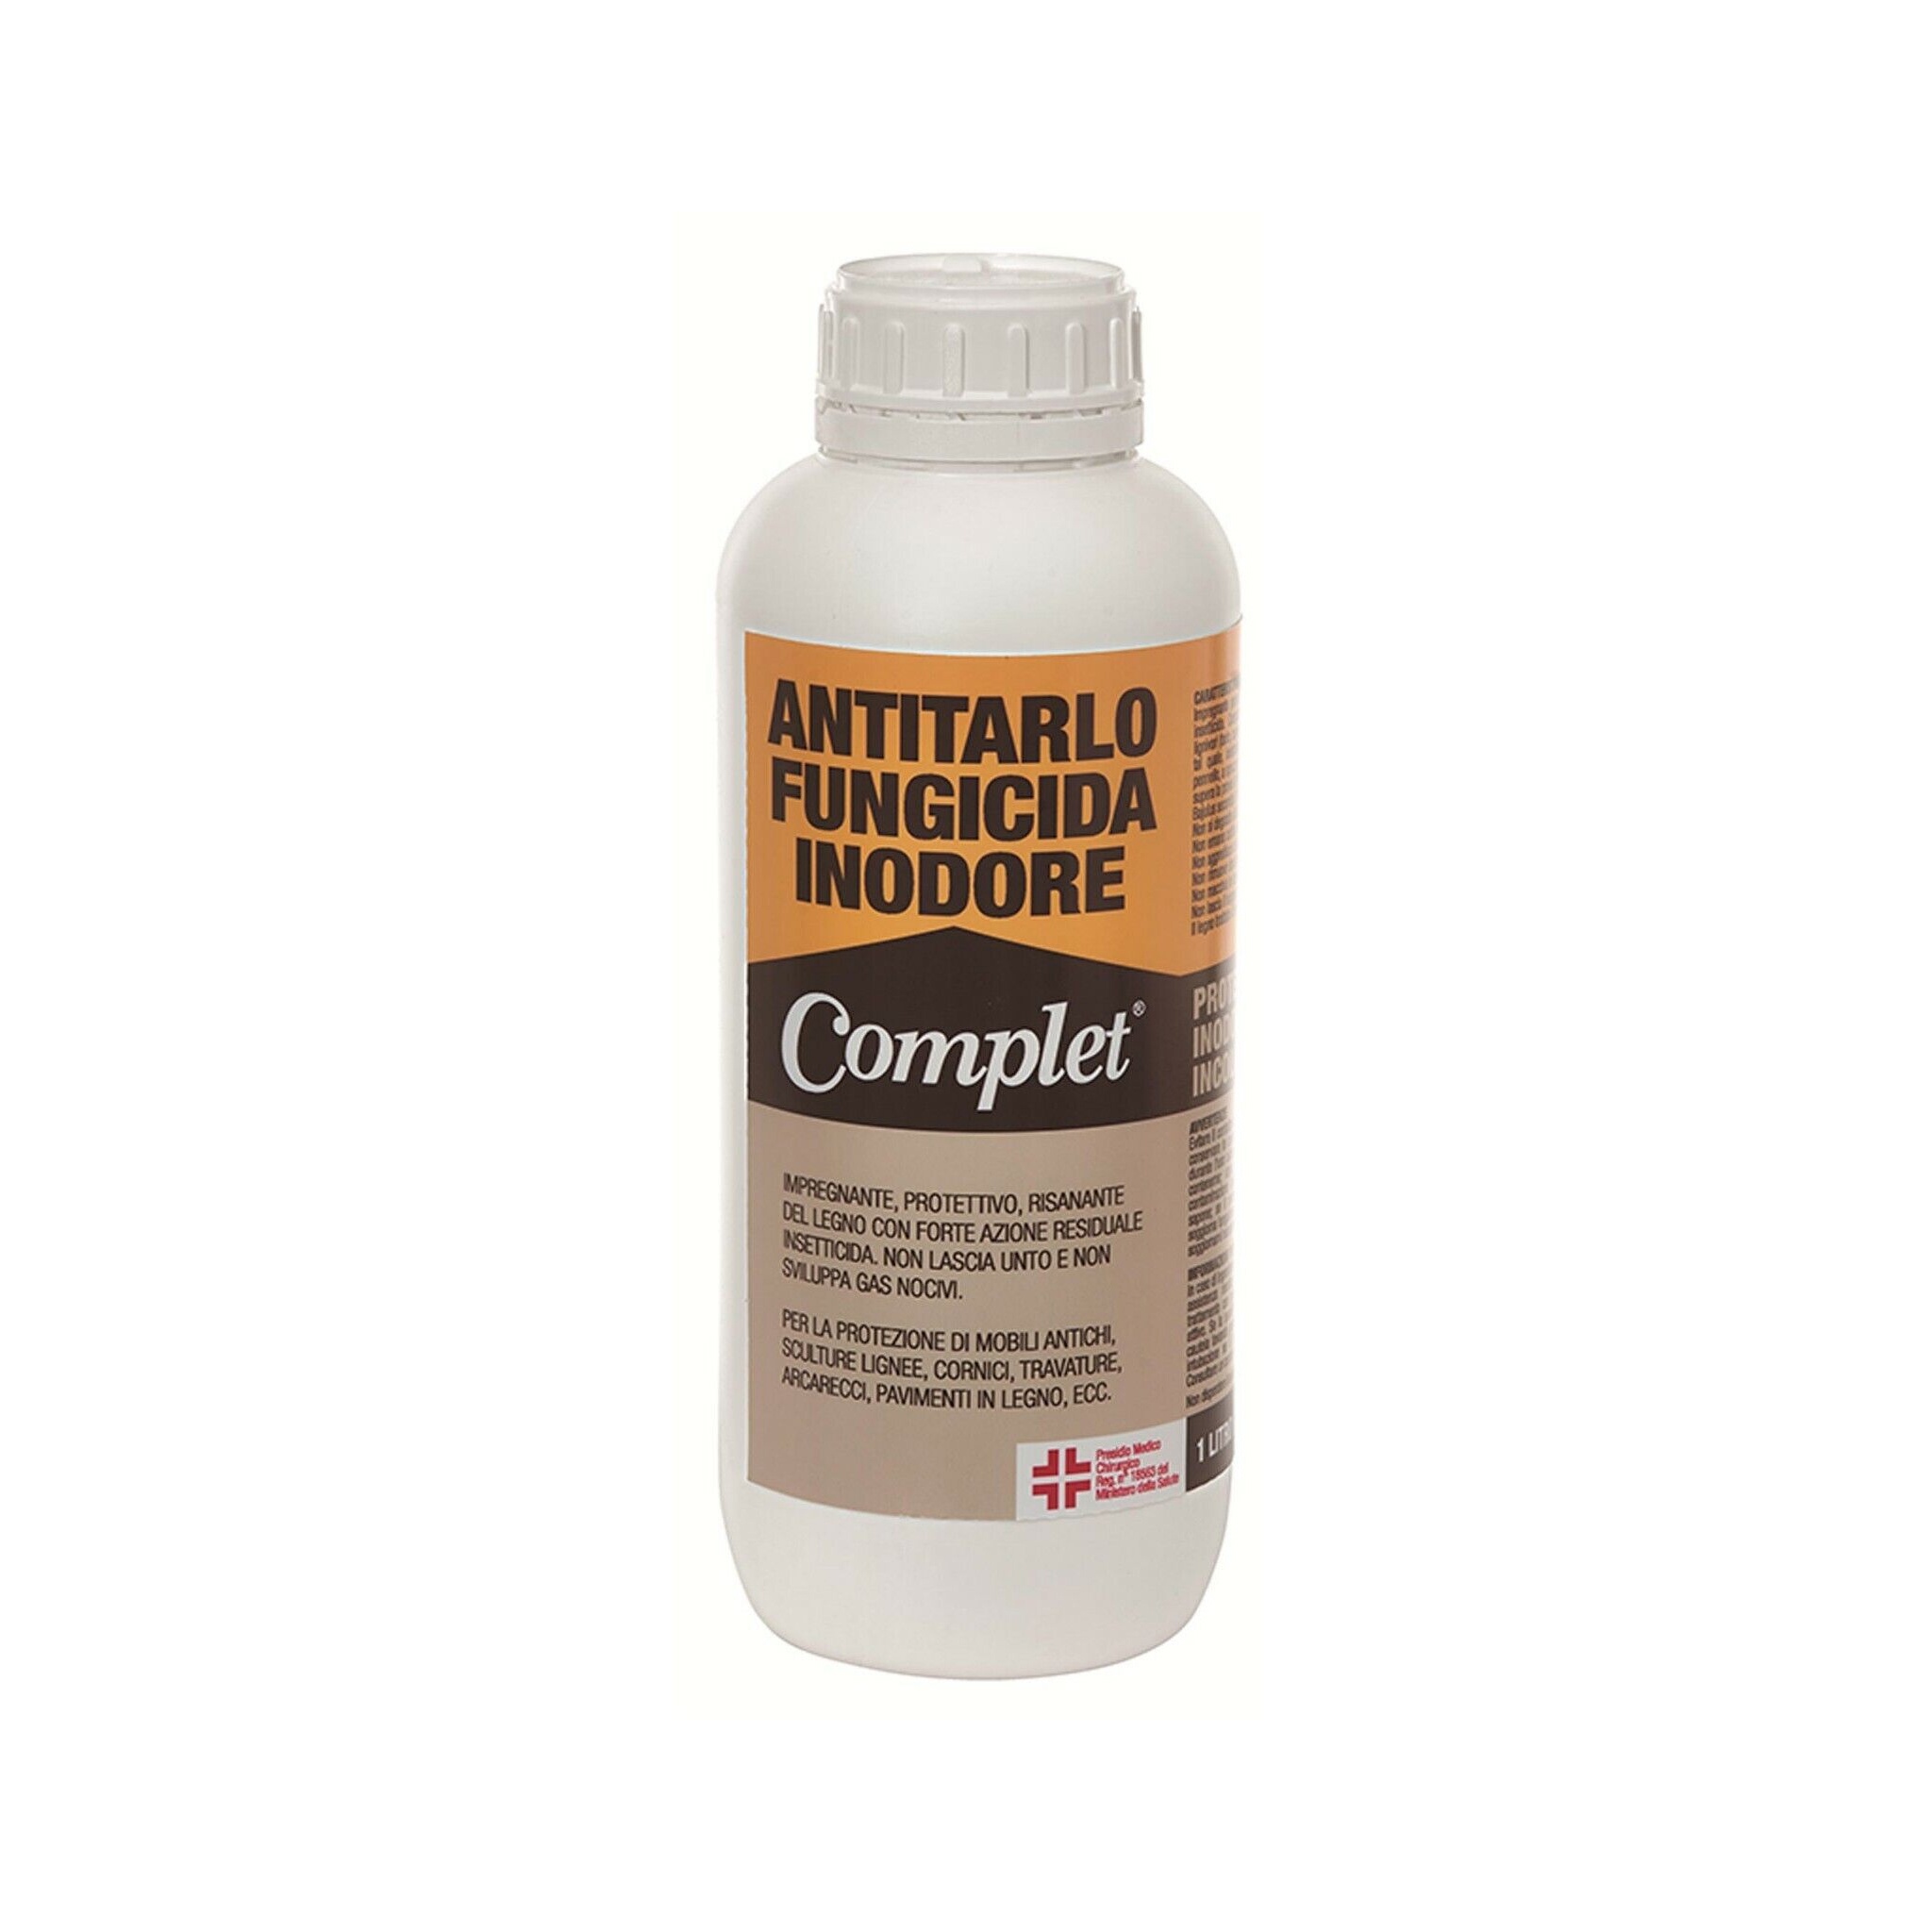
Antitarlo Residuale Fungicida Protettivo Inodore Incolore Complet 500ml
Antitarlo fungicida, protettivo, inodore, incolore. Presidio Medico Chirurgico Reg. n° 18563 del Ministero della Salute, in conversione a Biocida, secondo regolamento UE n.528/2012 Formulato speciale per la protezione di mobili antichi, sculture lignee, cornici, arcarecci, travature, pavimenti in parquet, ecc.
Brand: COMPLET
Category: Home & Garden > Household Supplies > Pest Control > Pesticides > Fungicides